Tongue diagnosis

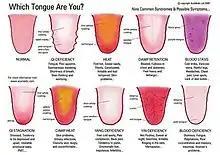
Common tongue syndromes

The tongue is divided into topographic regions corresponding to the Triple Burner and Zang Fu organs. By observing the various regions of the tongue, one can determine where the disease is located within the body.